490th Civil Affairs Battalion

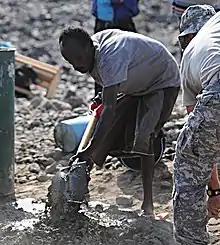
490th Civil Affairs Battalion soldiers in Djibouti.

In 2008, SSG Jacqueline Hunt of the 490th received the Soldier's Medal. Hunt was driving home on a freeway near Fort Worth when she observed and administered live-saving first-aid to a man involved in a severe accident The Soldier's Medal is the seventh highest decoration given to soldiers and recognizes acts of heroism not involving combat operations.